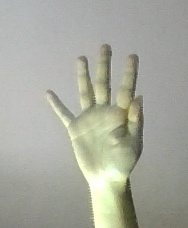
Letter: sheen